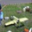
Label: airplane